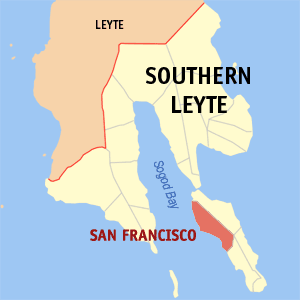
San Francisco est une municipalité des Philippines située dans la province de Leyte du Sud, dans l'ouest de l'île de Panaon, sur la baie de Sogod.